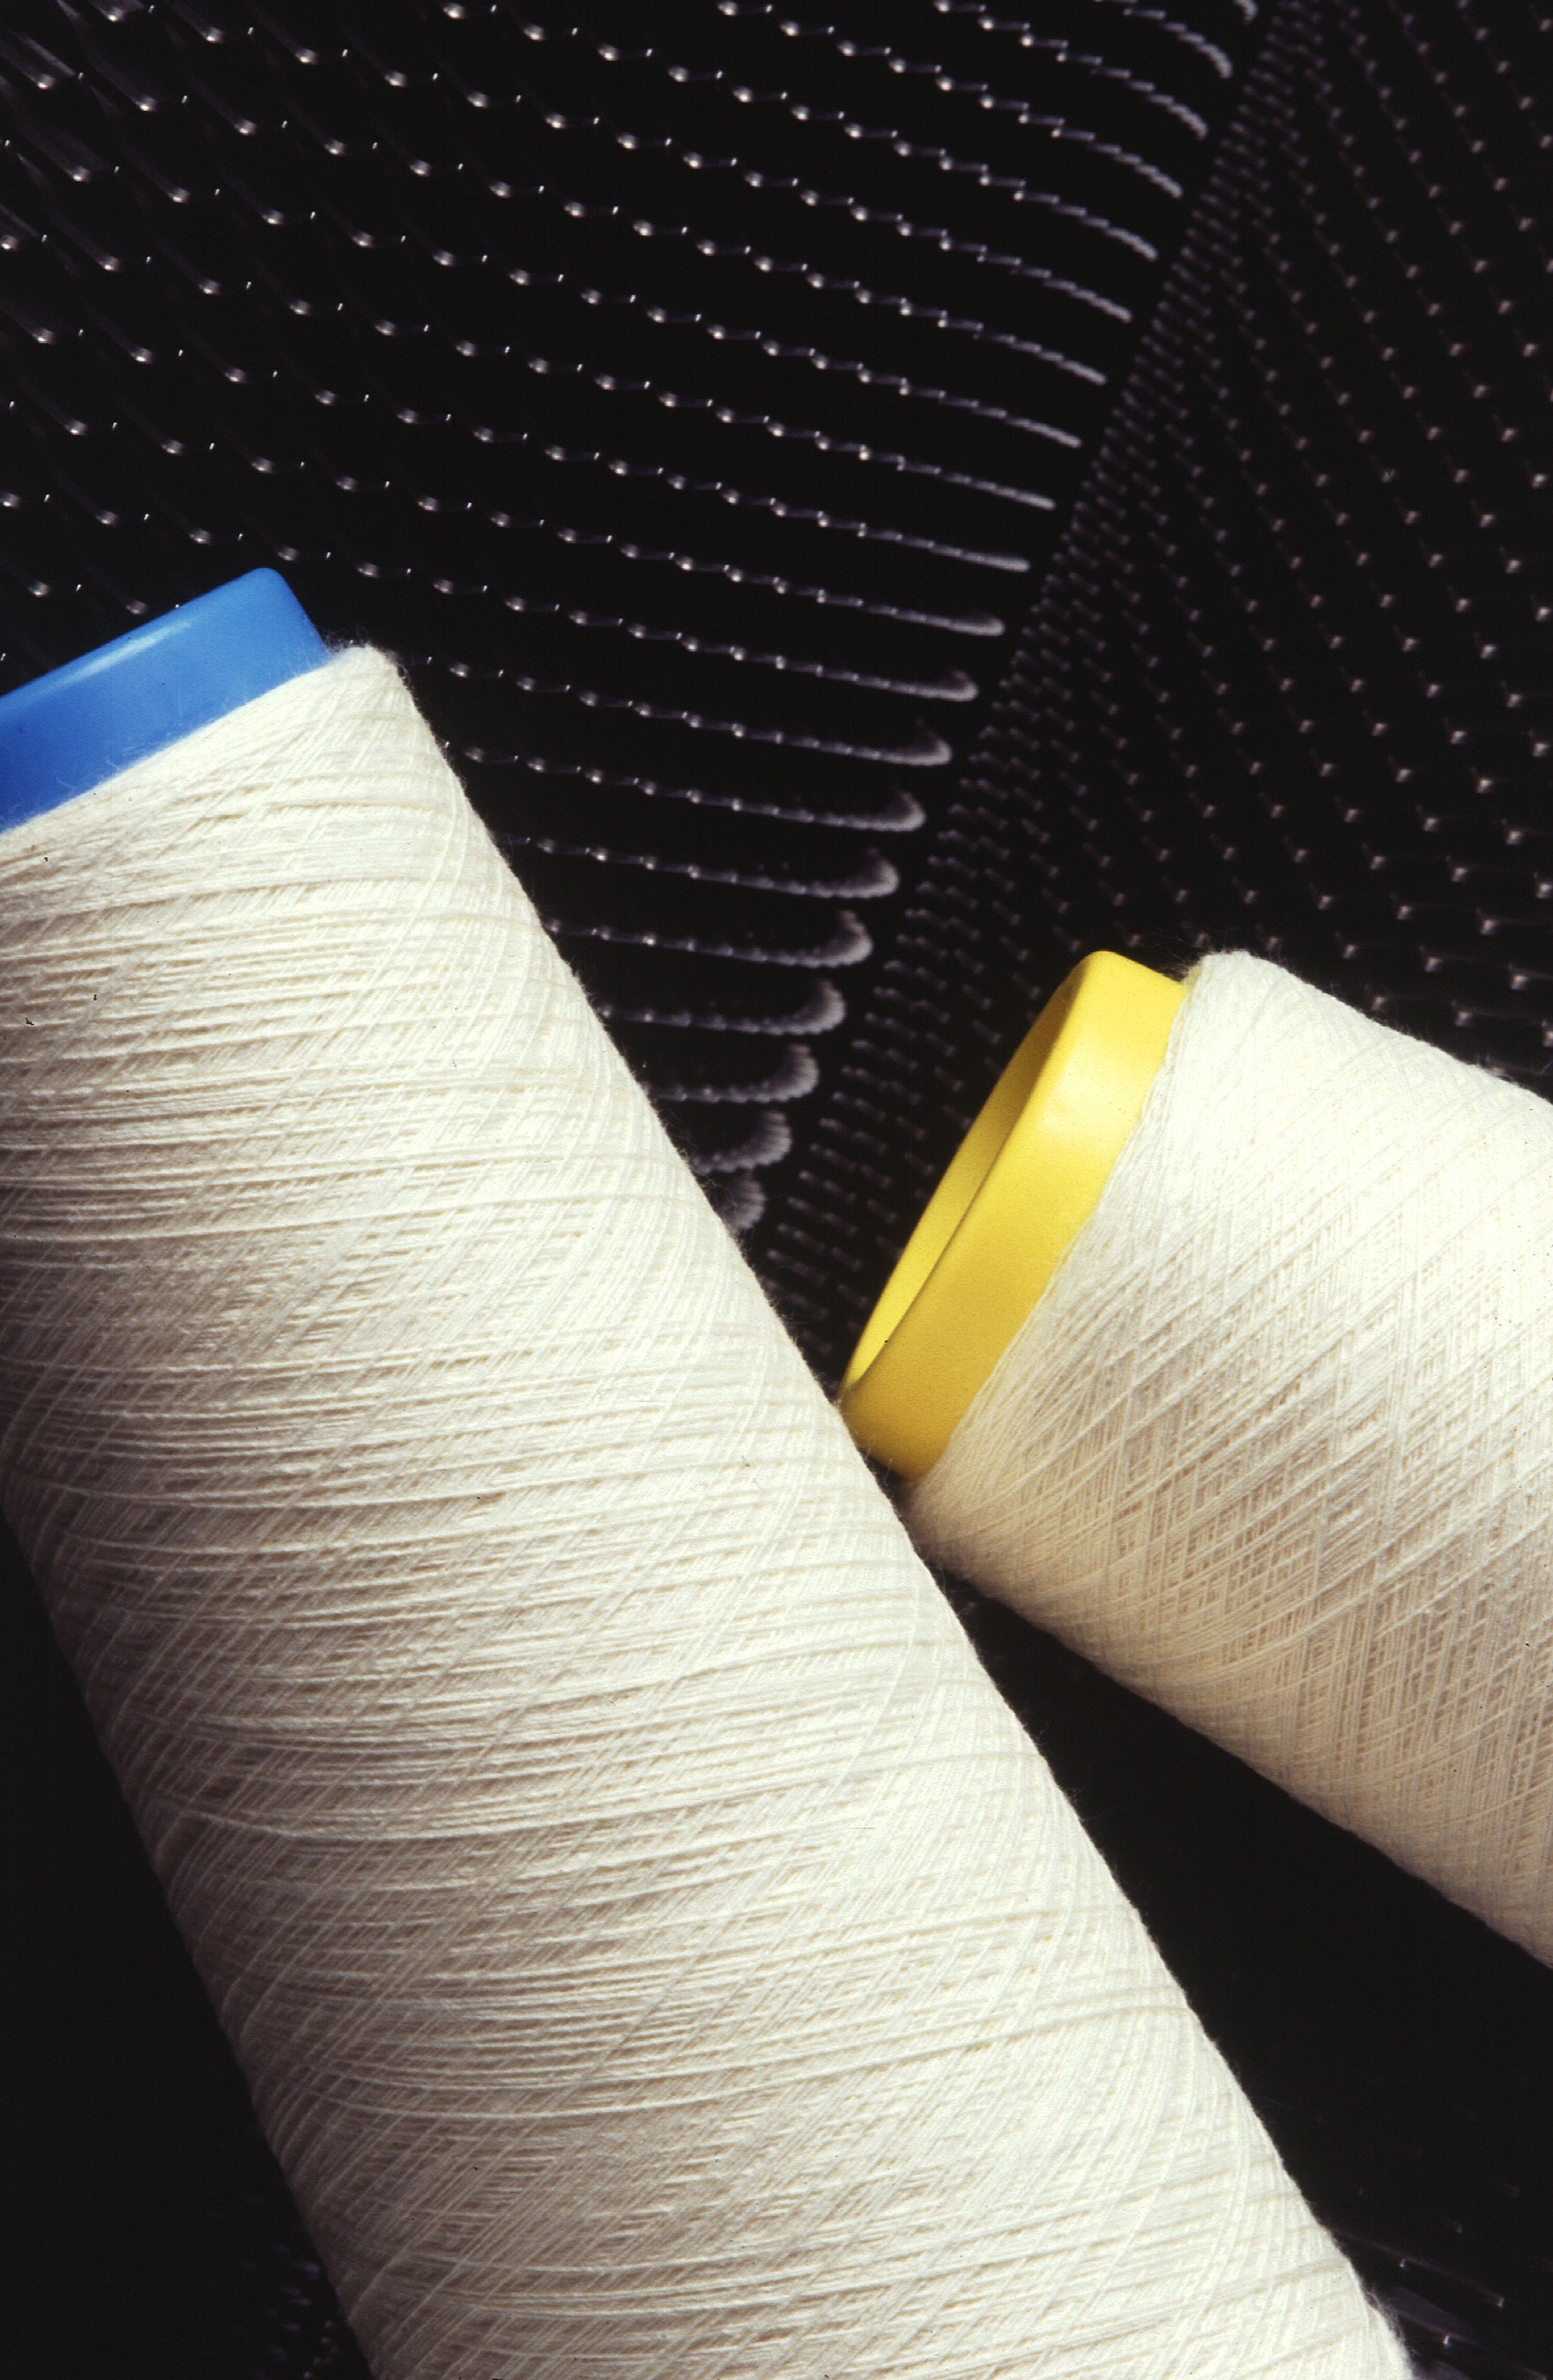
hand, white, finger, yellow, knit, arm, yarn, material, thread, sew, knitting, textile, conical, mesh, fashion accessory